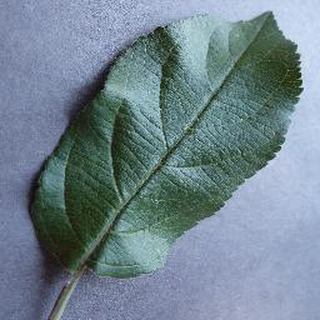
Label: healthy_apple